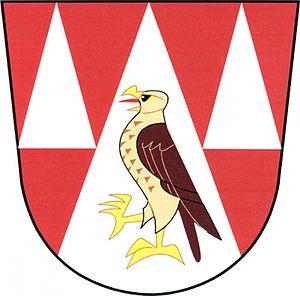
Jestřebí est une commune du district de Šumperk, dans la région d'Olomouc, en République tchèque. Sa population s'élevait à 619 habitants en 2018.